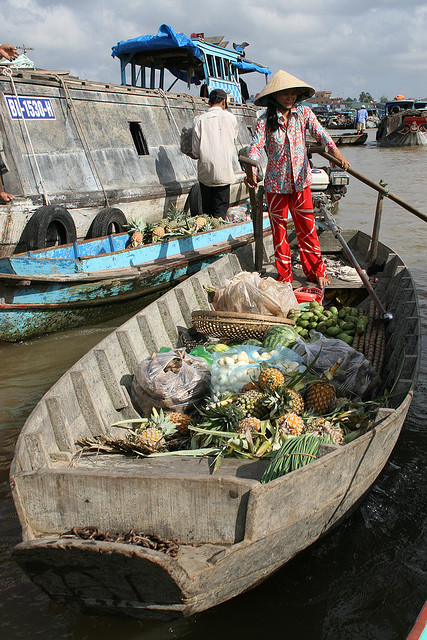
A person standing inside a boat carrying produce.

A person wearing an Asian straw hat standing in a small wooden boat filled with pineapples and other fruit.

A close up of a wooden boat with green produce in it.

A man stands in boat filled with pineapples and other items.